Chuck Connors

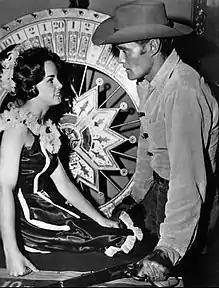
Connors during filming of a 1961 episode of "The Rifleman"

Connors beat 40 other actors for the lead in "The Rifleman", portraying Lucas McCain, a widowed rancher known for his skill with a customized Winchester rifle. This ABC Western series, which aired from 1958 to 1963, was also the first show to feature a widowed father raising a young child. Connors said in a 1959 interview with "TV Guide" that the producers of Four Star Television (Dick Powell, Charles Boyer, Ida Lupino, and David Niven) must have been looking at 40 to 50 thirty-something men. At the time, the producers offered a certain amount of money to do 40 episodes for the 1958–59 season. The offer turned out to be less than Connors was making doing freelance acting, so he turned it down. A few days later, the producers of "The Rifleman" took their own children to watch "Old Yeller", in which Connors played a strong father figure. After the producers watched him in the movie, they decided they should cast Connors in the role of Lucas McCain and made him a better offer, including a five-percent ownership of the show.